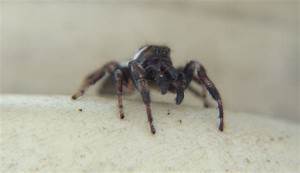
Label: spider